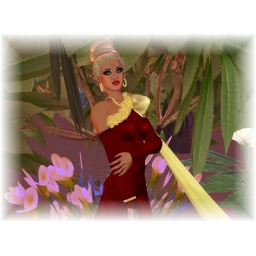
dress is Toni by Jenni ErosHair is Adie blonde by Mironeskin is Lolita Brown by VIPS CornerEyes are Realeyes Gen4-light green by Gen4